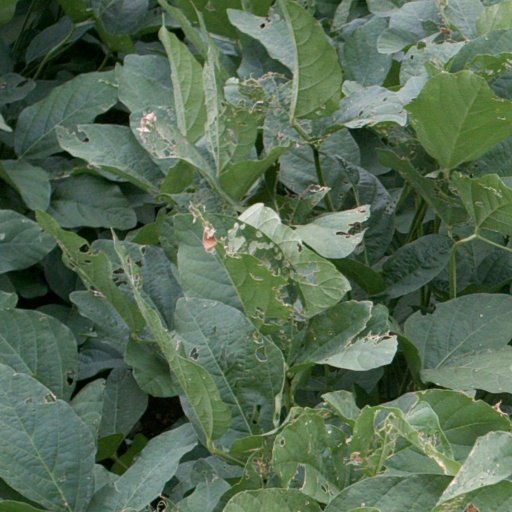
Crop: soybean